Drew Scott

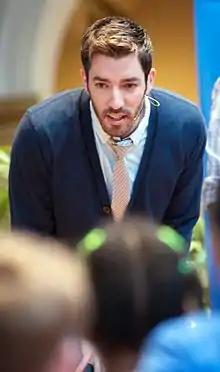
Scott engaging with children at the Let's Read Let's Move event at the National Building Museum on August 6, 2013

With his brother Jonathan, he worked with Michelle Obama's initiative, "Let's Read Let's Move," educating and encouraging students to live healthy and active lifestyles. As part of the "Let's Move!" project, the brothers also hosted an event for kids at the National Building Museum in Washington, D.C., with US Secretary of Education, Arne Duncan. The event saw hundreds of students participate in activities led by the brothers and Duncan, helping the kids get active and excited about reading through storytelling and hands on games that taught them about building environmentally friendly homes. They partnered with Target for a school library makeover, which seeks to "remodels school libraries to ignite a love of reading and help put more children on the path to graduation." They also support pediatric cancer research through St. Baldrick's Foundation.